Makaa people

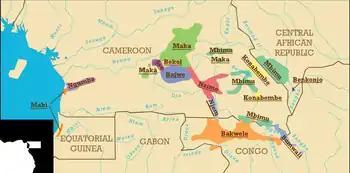
Speakers of Makaa–Njem languages in Cameroon and neighbouring countries.

The Maka and related speakers of Makaa–Njem languages entered present-day Cameroon from the Congo River basin or modern Chad between the 14th and 17th centuries. By the 19th century, they inhabited the lands north of the Lom River in the border region between the present-day East and Adamawa Provinces. Not long thereafter, however, the Beti-Pahuin peoples invaded these areas under pressure from the Vute and Mbum, themselves fleeing Fulani (Fula) warriors. The Maka-Njem peoples were forced south.